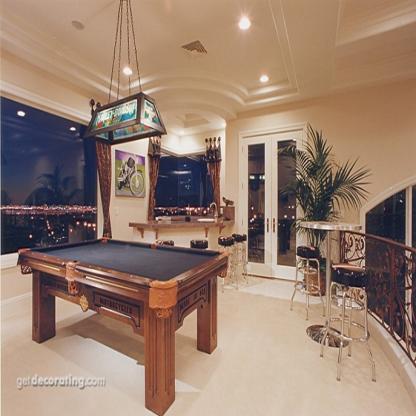
Scene: Indoor